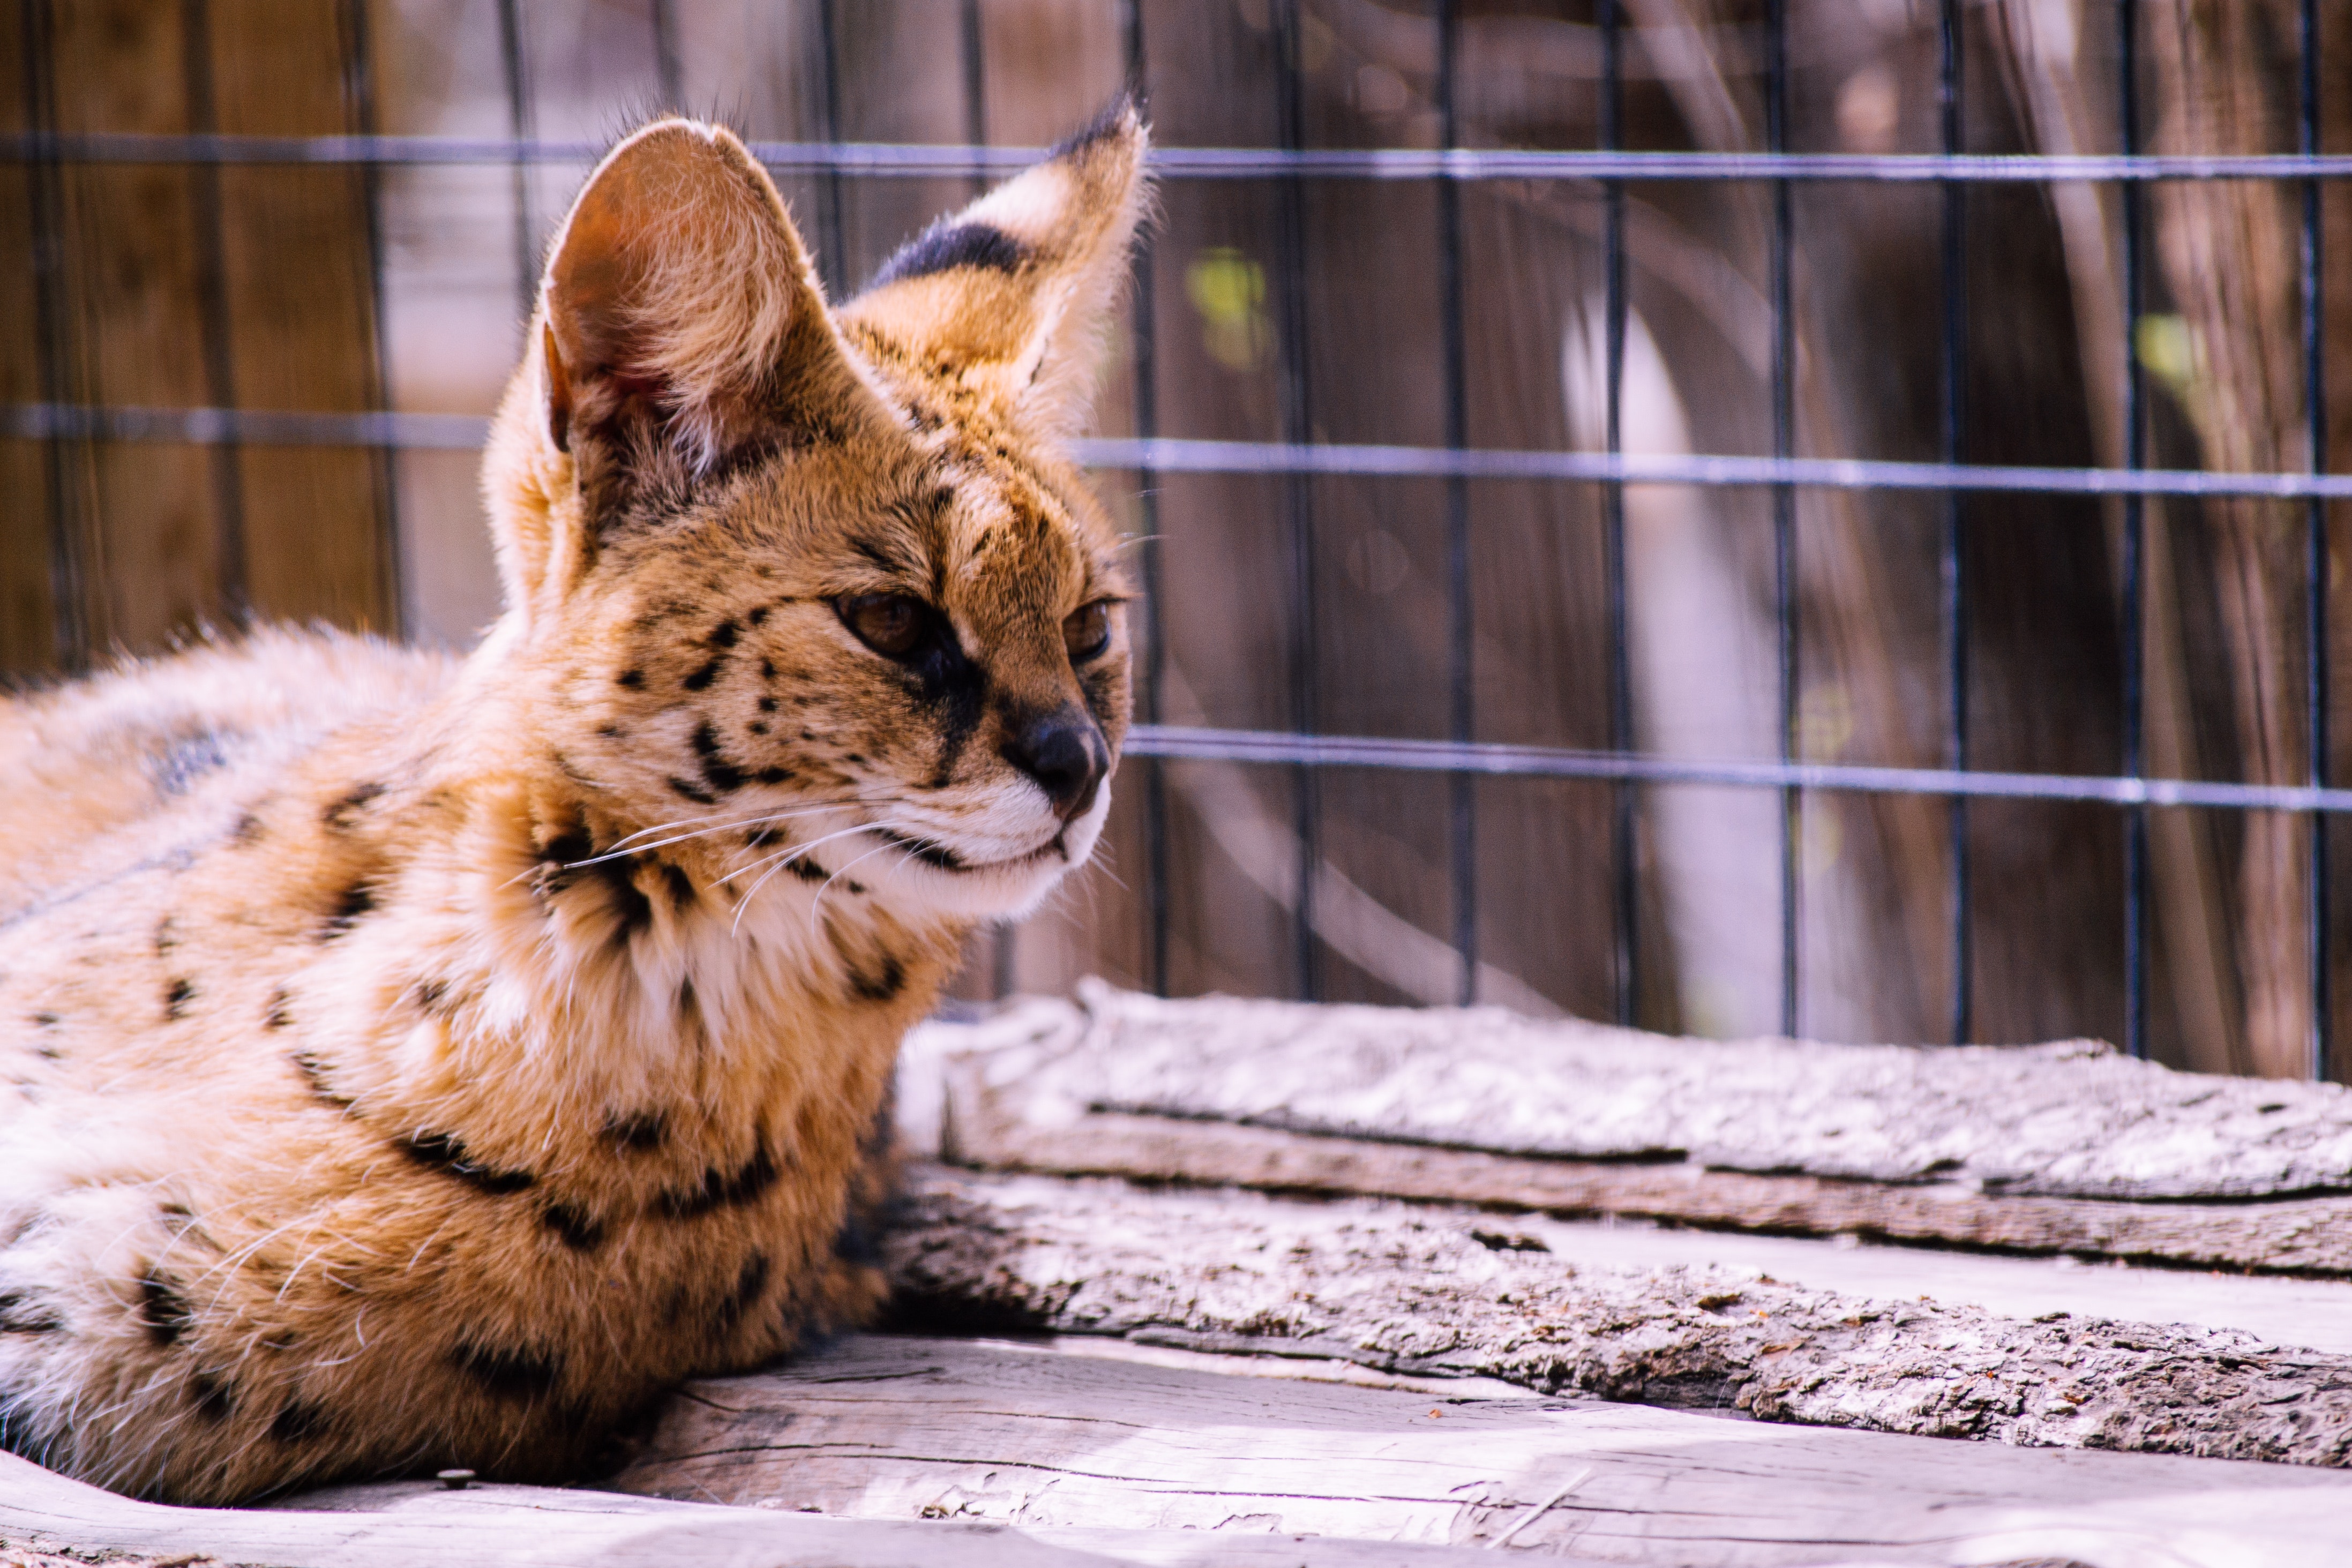
cat, mammal, vertebrate, small to medium sized cats, felidae, whiskers, carnivore, wild cat, european shorthair, wildlife, snout, terrestrial animal, dragon li, tabby cat, asian, rusty spotted cat, kitten, toyger, bengal, aegean cat, lynx, domestic short haired cat, fawn, Arabian mau, zoo